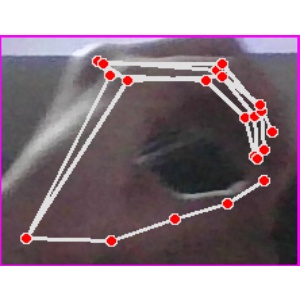
अक्षर: ठ